The Trespasser (1929 film)

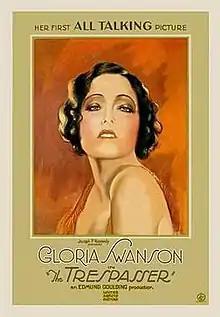
Film poster

The Trespasser is a 1929 American pre-Code film written and directed by Edmund Goulding and starring Gloria Swanson, Robert Ames, Purnell Pratt, Henry B. Walthall, and Wally Albright. The film was released by United Artists in both silent and sound versions.